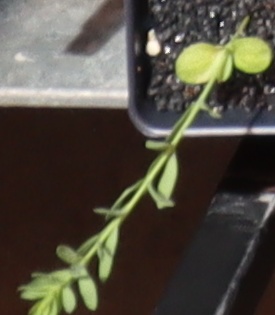
Label: Flax